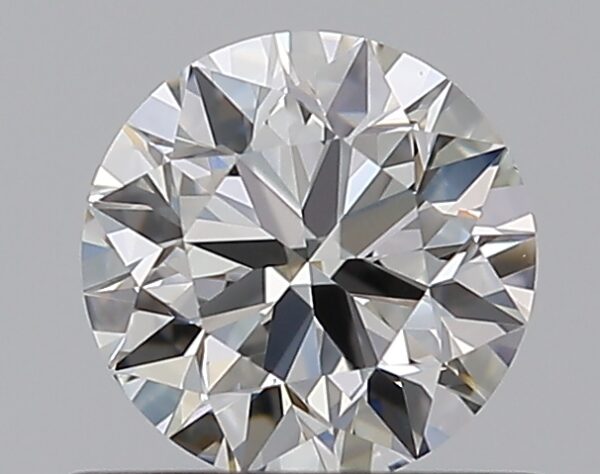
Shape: round
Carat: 0.5
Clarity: VS1
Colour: I
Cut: VG
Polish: EX
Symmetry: VG
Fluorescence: F
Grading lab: GIA
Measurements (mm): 5.03 x 5.05 x 3.15